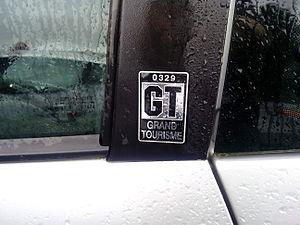
Plaque de Peugeot 206 GT numérotée
La 206 est un modèle automobile du segment B produit par le constructeur Peugeot et lancé le 10 septembre 1998 pour succéder à la Peugeot 205. La 206 a été la voiture la plus vendue en France en 2001, 2004 et 2005, disputant la première place à sa principale rivale qu'est la Renault Clio II. Elle est depuis les années 2010 la voiture française la plus produite de l'histoire et la plus vendue de tous les temps. Elle est également produite sous le nom de Peugeot 207 en Amérique du sud et par Iran Khodro et sous le nom de Citroën C2 cross en Chine.